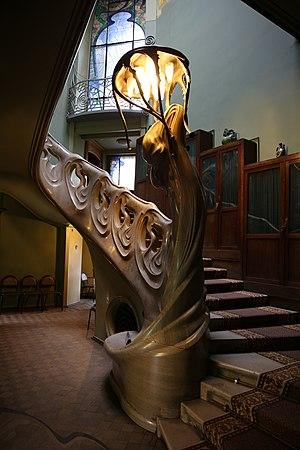
Maison de S.P. Riaboochinski, 1900-1903, arch. F.O. Schechtel. Le luminaire sous forme de méduse.